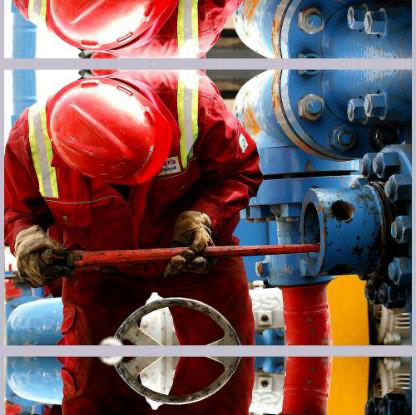
Objects in the image:
label: helmet
label: helmet